Maxime Chaya

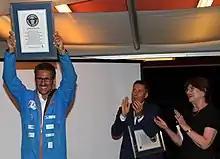
Maxime Chaya receiving Guinness world record for achieving the fastest row across the Indian Ocean east to west from Geraldton, Australia to Mauritius aboard "tRIO" in 57 days 15 hours 49 minutes between 9 June and 15 August 2013

As Chaya said in many interviews about his Everest expedition, reaching the summit – and more importantly, coming back – should never be taken for granted. This is a serious endeavor that could put even the finest climbers' lives at risk. Everest may not be as technical as some other 8,000 meter peaks, yet its sheer height greatly magnifies any problem that is not dealt with immediately. This – the altitude – is what makes Chomolungma (the Tibetan name for Everest) unique and worthy of all the respect it deserves.